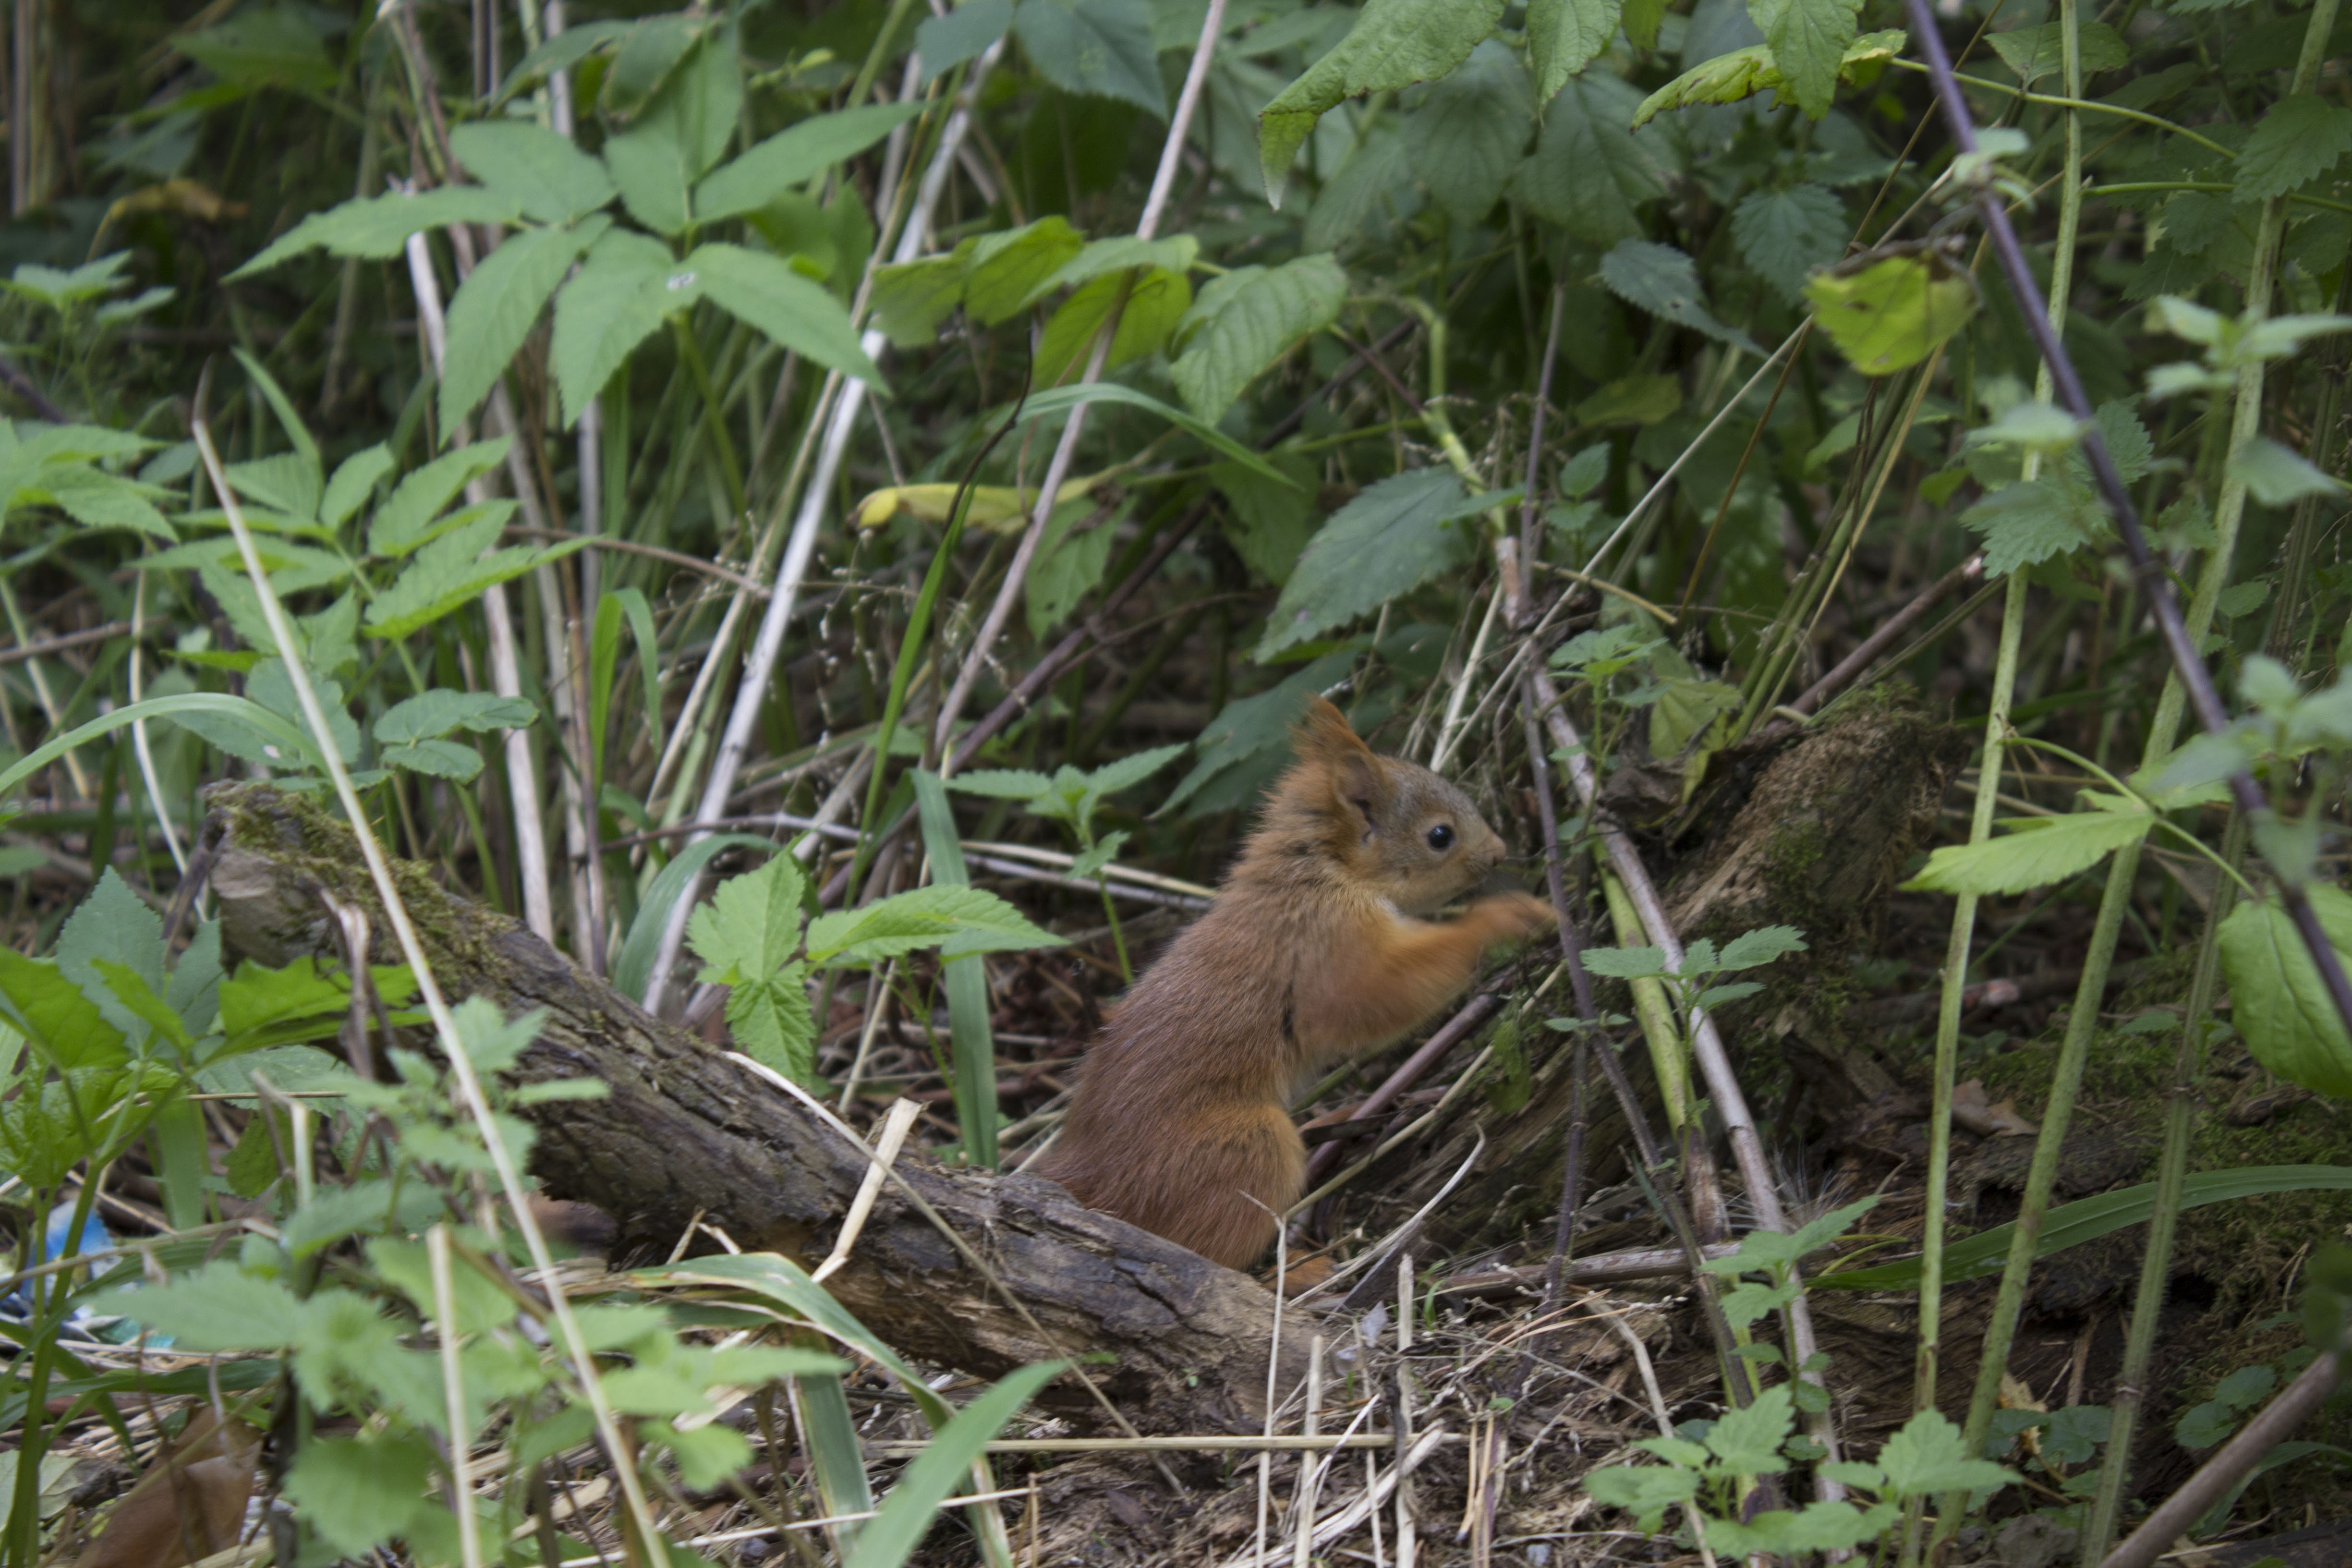
nature, vegetation, wildlife, nature reserve, adaptation, terrestrial animal, plant community, organism, jungle, fawn, plant